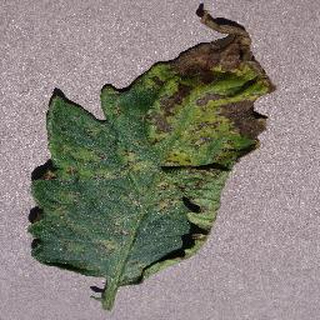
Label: tomato_septoria_leaf_spot